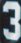
Number: 3